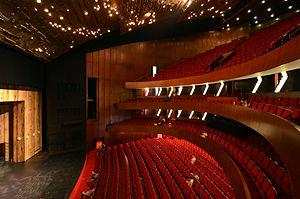
Salle de spectacle à l'intérieur du Grand Théâtre de Genève, Suisse
Le Grand Théâtre est le principal opéra de la ville de Genève.